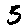
Label: 5